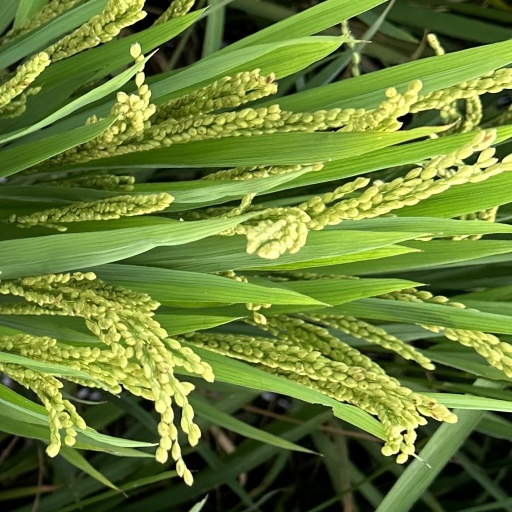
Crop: rice